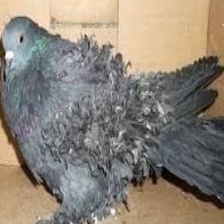
Species: FRILL BACK PIGEON
Scientific name: COLUMBA LIVIA DOMESTICA